Levi Canning

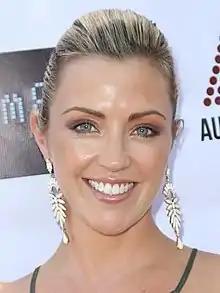
Jacinta Stapleton admitted being "surprised" at the polyamory storyline.

Hall later revealed that he, Morris and Stapleton "were surprised" when first learning of the storyline. He added, "But there are only so many storylines that "Neighbours" hasn't covered before and this is one of them. It was cool and it's interesting to explore." An article written by Emma Flint was published by Digital Spy on 26 August 2021 which questioned the writers' work in the storyline. Flint expressed that some viewers have issues with the fact "that the two parties aren't as keen on the idea, yet still go ahead with it." Flint questioned whether Ned "genuinely" believes the relationship is right or if it is "about avoiding potential rejection", and explained that television shows can portray polyamory wrongly and wrote "they're valid experiences that have the same depth and complexities of monogamous relationships", while fans did not greet the storyline friendly. A polyamorous vlogger commented on the storyline, "TV shows often use poly as a salutary lesson, a weekly plot point, or a way to help characters strengthen their monogamous relationships. Someone will experiment with poly, it'll ultimately go wrong, and they'll realise that actually, they were happy with monogamy all along. That's annoying. Poly relationships break down all the time, in the same way monogamous ones do – it shouldn't be (and in real life often isn't) a trigger for someone to abandon it altogether." Flint thought the writers were using the storyline as a "throwaway plot device" and "won't only do the characters a disservice but its audience as well." Hall said, "In true "Neighbours" fashion, they always want to keep it a bit sexy, a bit racy and turn a few heads. But at the same time, all three of us have been having chats with the writers and producers about putting in as much material to make the story as true to life as possible. We don't want to depict it in a way that is overly sexualised or anything like that. We want to have viewers that are maybe not aware of polyamorous relationships be intrigued and learn something, rather than it just being a frivolous nothing, or a relationship that people just condemn." During the storyline, Hall also admitted that he thought "it'll end in tears, but that's because it's "Neighbours"! I'm sure other people out there, who aren't as unstable as the characters on the Street, would probably manage it much better."